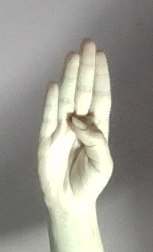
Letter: kaaf